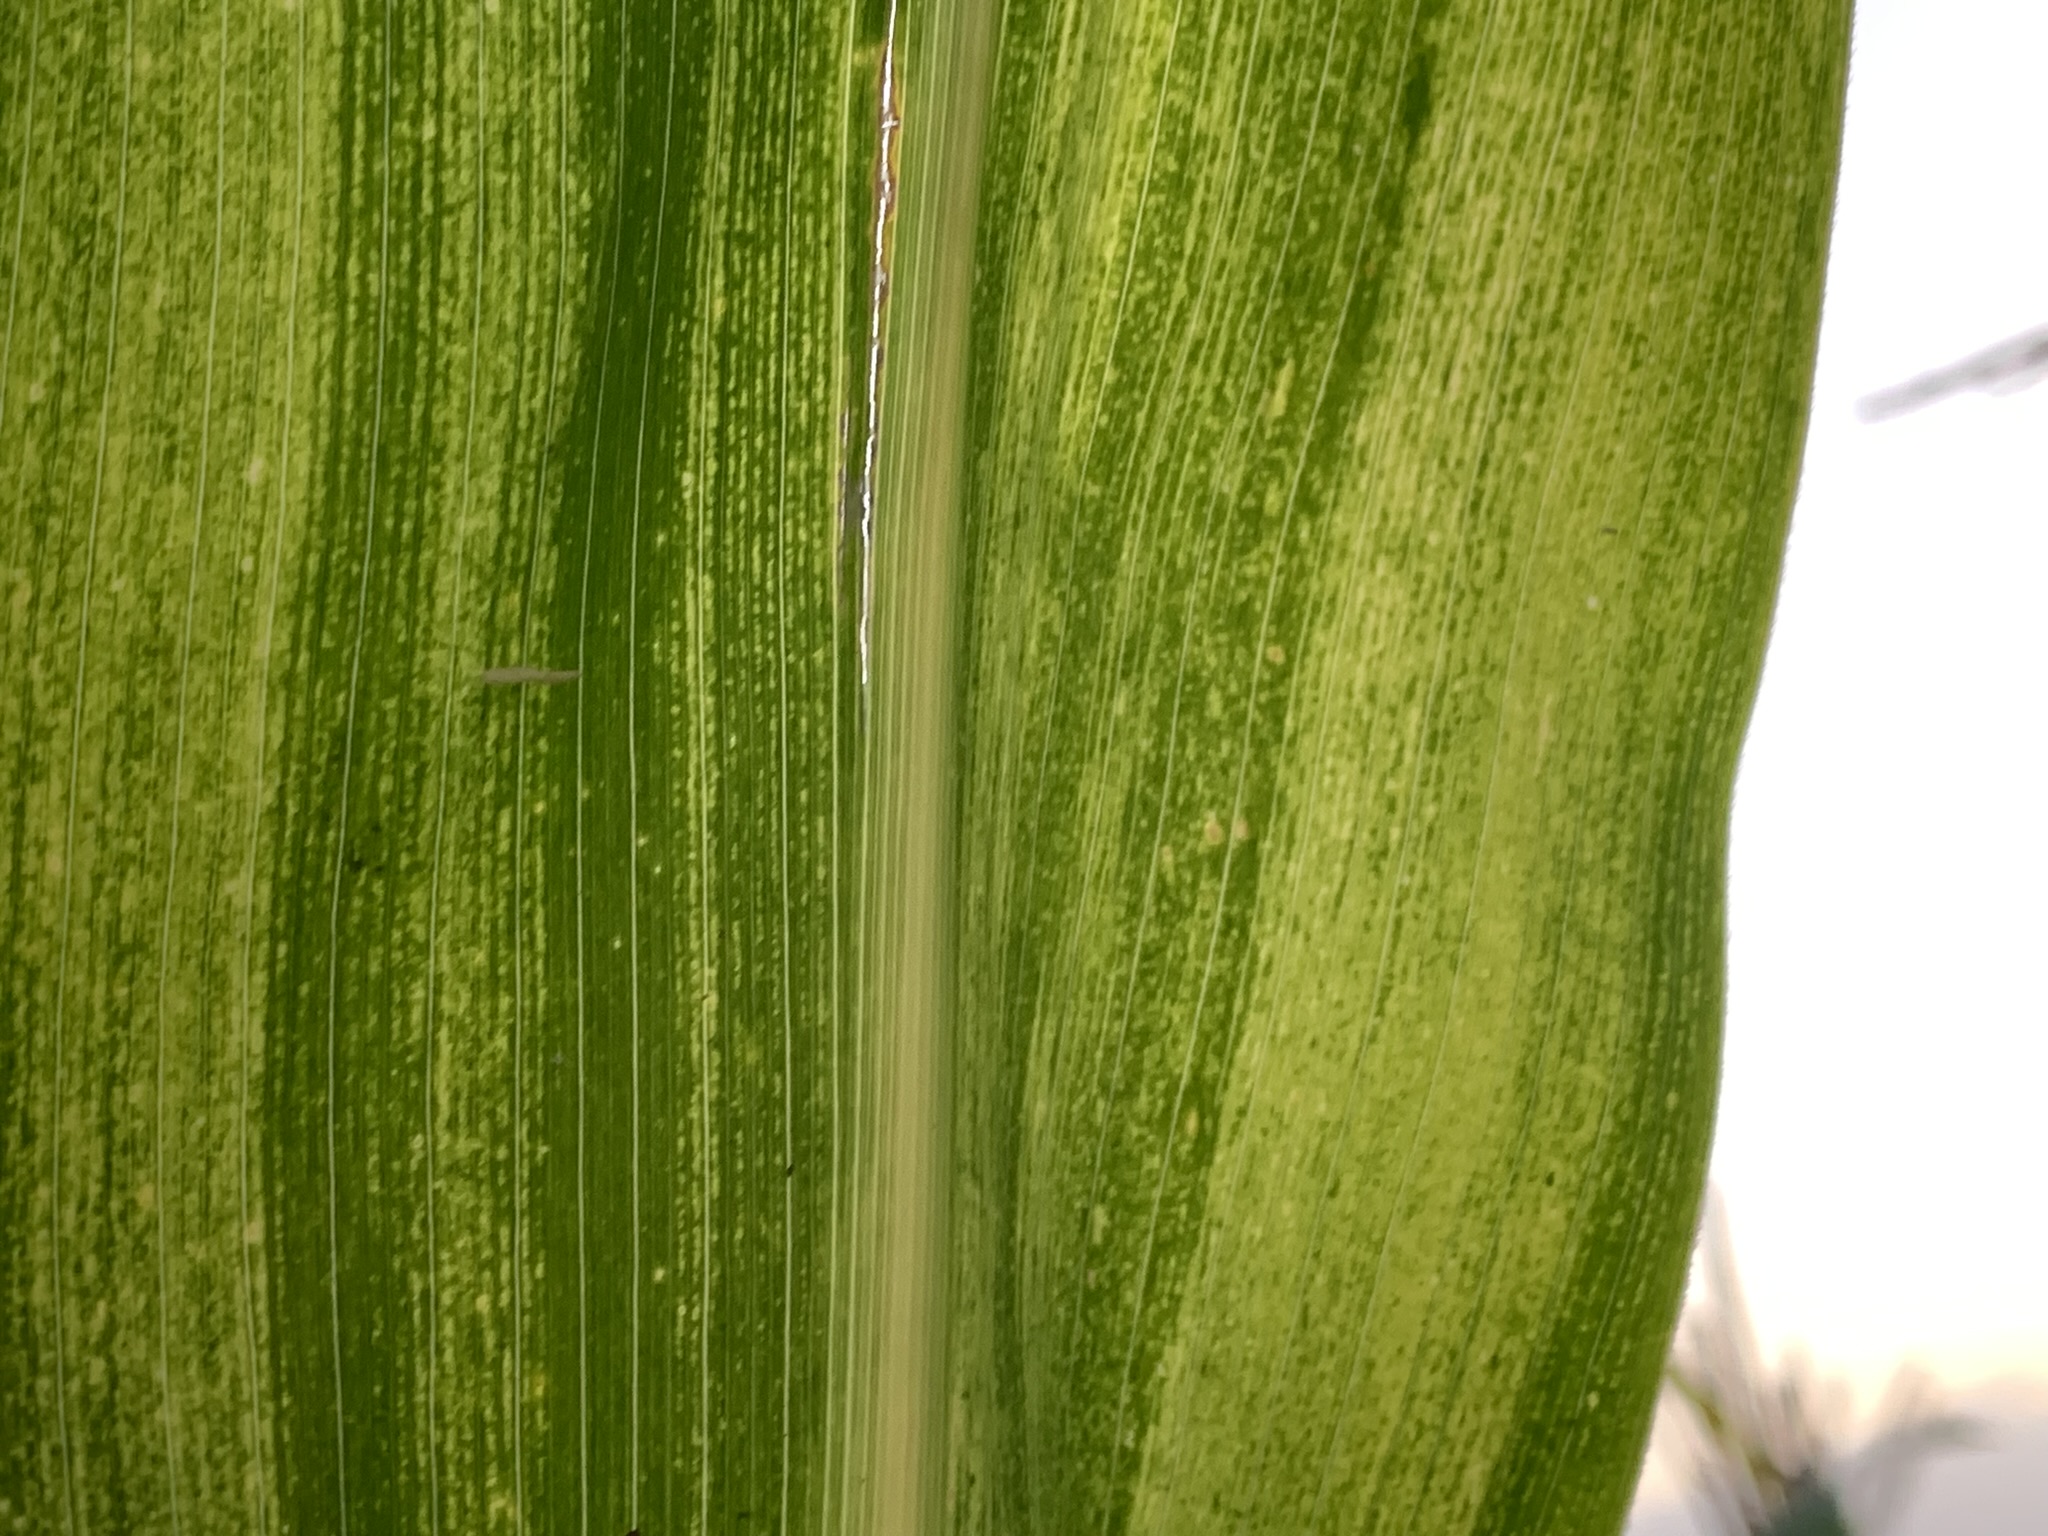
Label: MLN